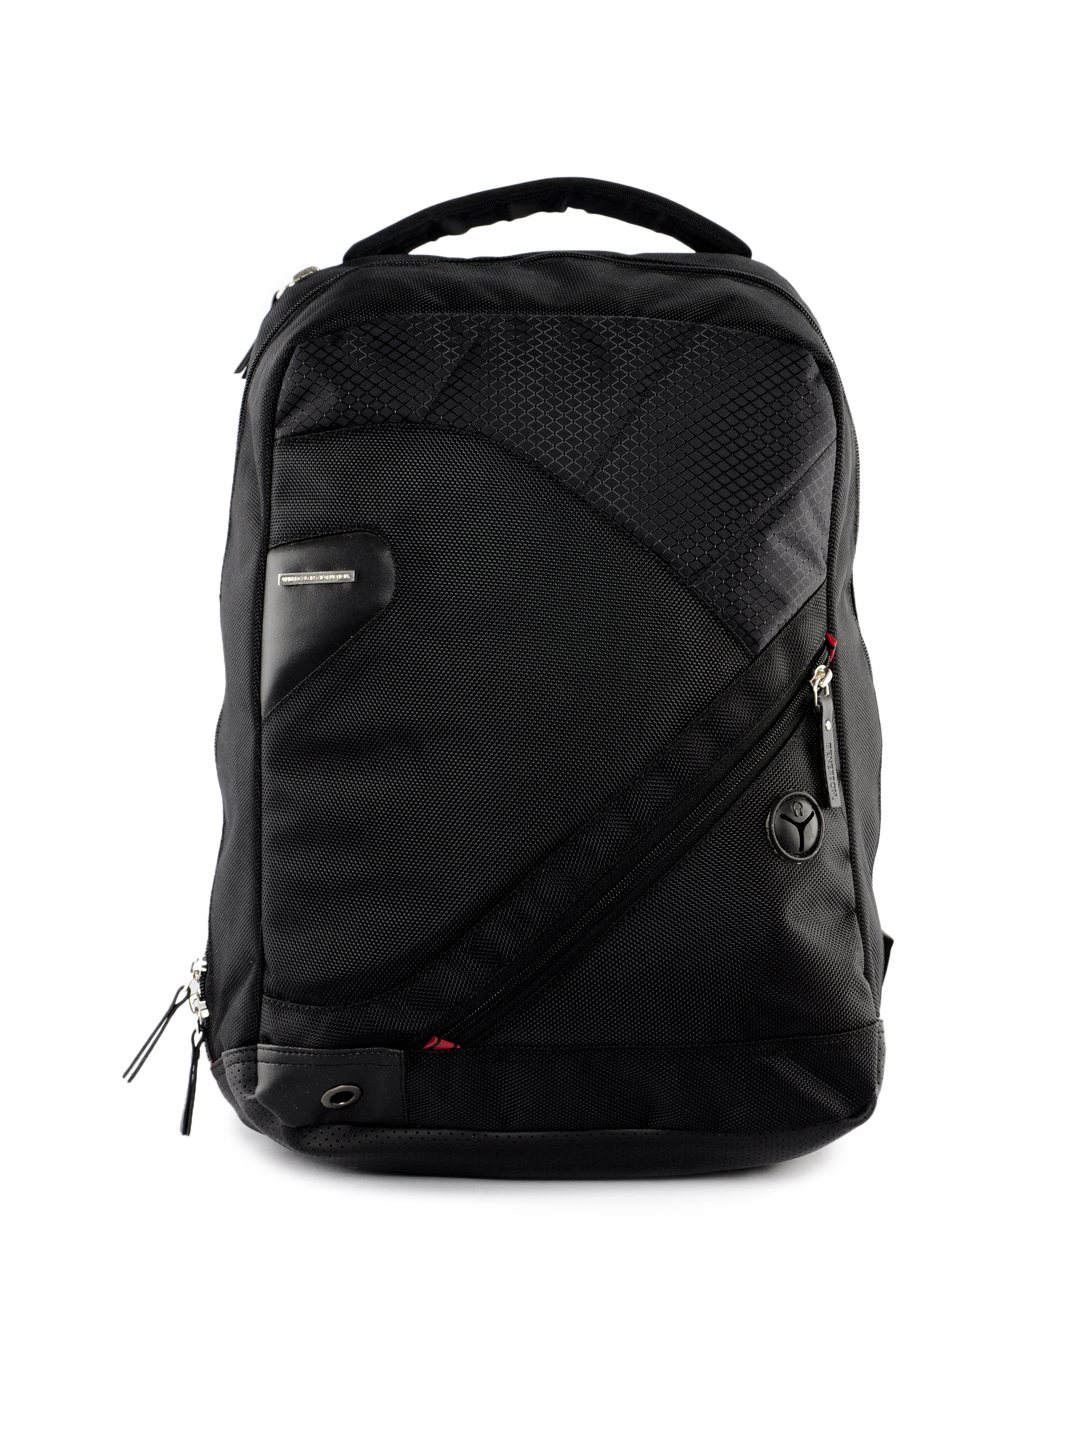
United Colors of Benetton Men Black Backpack
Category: Accessories / Bags / Backpacks
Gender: Men
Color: Black
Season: Summer 2012
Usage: Casual